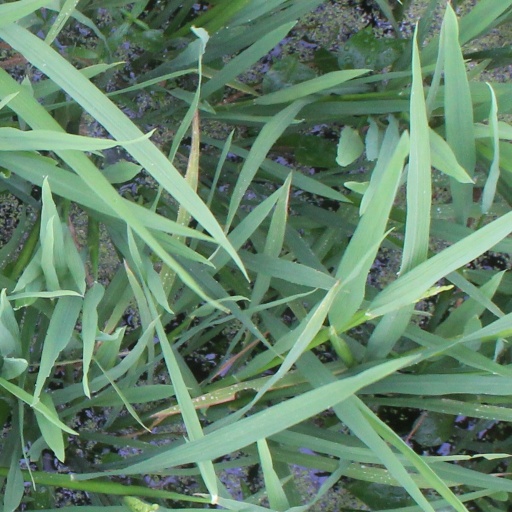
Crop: rice